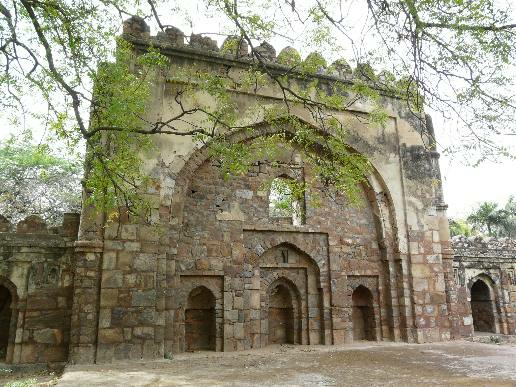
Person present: No